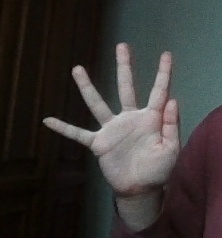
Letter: sheen